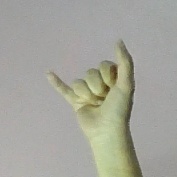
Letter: ya